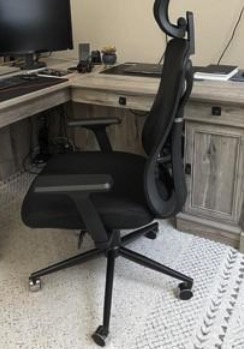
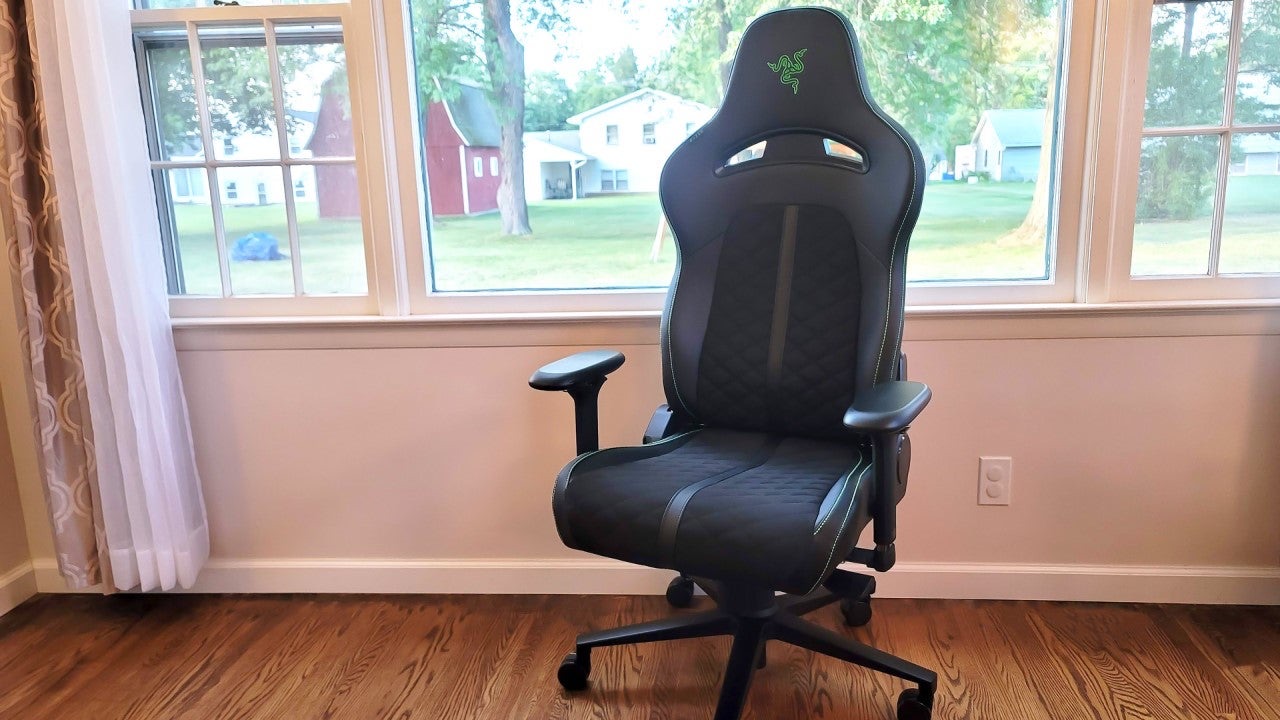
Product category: items_chair
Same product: no